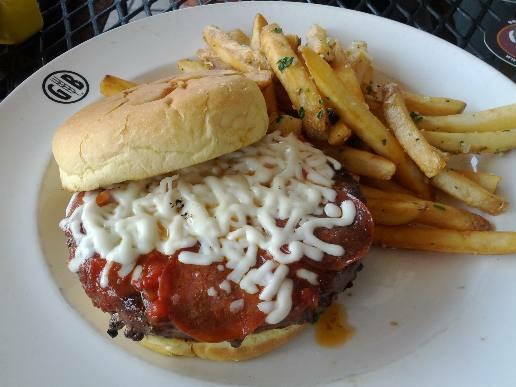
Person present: No